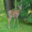
Label: deer